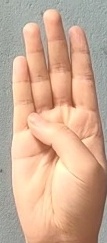
ASL sign: B